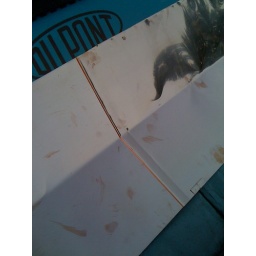
Lock-seam on joint in copper flashing at top of back barn dormer roof slope transition.